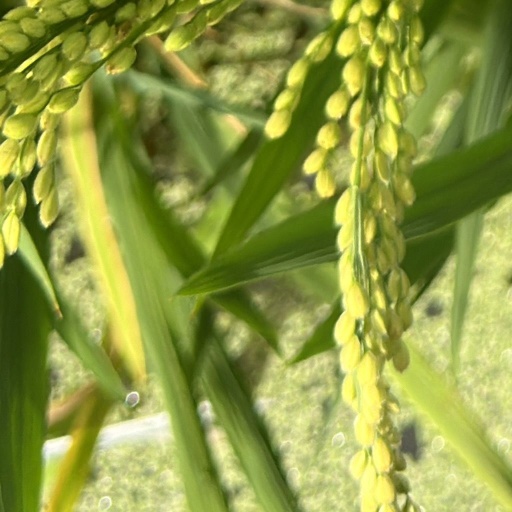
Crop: rice